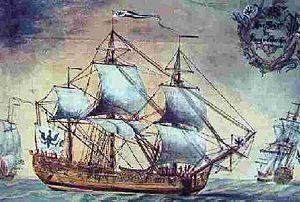
La Marine prussienne était la marine militaire du royaume de Prusse. Son existence officielle s'étend de 1701 à 1867. Elle a ensuite été remplacée par la Norddeutsche Bundesmarine, la marine de la confédération de l'Allemagne du Nord.